Newmarket State School

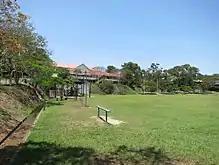
View across the playing fields, 2015

Newmarket State School occupies a site on the corner of Enoggera Road and Banks Street in the suburb of Newmarket, five kilometres northwest of the Brisbane CBD. The school buildings are located along the southern boundary, parallel to Banks Street, at the highest point of the school grounds, which slope down from Banks Street towards the north. A steep, rocky bank separates the school buildings from a playing field, which occupies the northwest portion of the grounds. The site is bounded by residential properties to the west and north, with a small section of the northern boundary adjacent to Kate Street and an entrance from Trackson Street. A former police reserve and house occupies the corner of Enoggera Road and Kate Street (now a private residence). The most prominent building on the site is a Depression-era brick school building (Block A, 1934, extended 1947) which fronts Banks Street. Behind Block A is a block of 1950s timber classrooms (Block B, 1954, 55, 56), of which the central pair are an imported Boulton & Paul building. The school grounds contain a number of significant mature trees, and landscaping features include earthworks, assembly and play areas, sporting facilities, and paths.